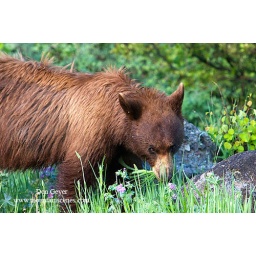
A young black bear feeds on flowers near Mammoth Hot Springs in Yellowstone National Park, Wyoming.